Flora of Ireland

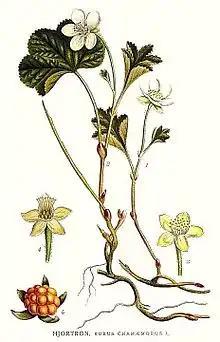
Cloudberry, "Rubus chamaemorus": a relict plant of the Ice Age

Ice-sheets covered most of Ireland until 13,000 years ago when the Holocene began. The majority of Ireland's flora and fauna has only returned as the ice sheets retreated and sea level rose accompanied by post-glacial rebound when 10,000 years ago the climate began to warm. At this time there was a land bridge connecting Wales and the east coast of Ireland since sea levels were over 100 metres lower than they are today (water being frozen into the ice caps covering northern Asia and North America). Plants and animals were able to cross this land-bridge until about 7,500 years ago, when it was finally covered by the rising sea level as warming continued.